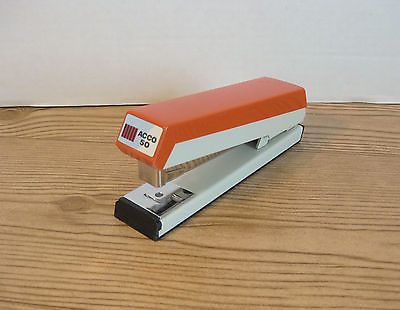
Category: stapler